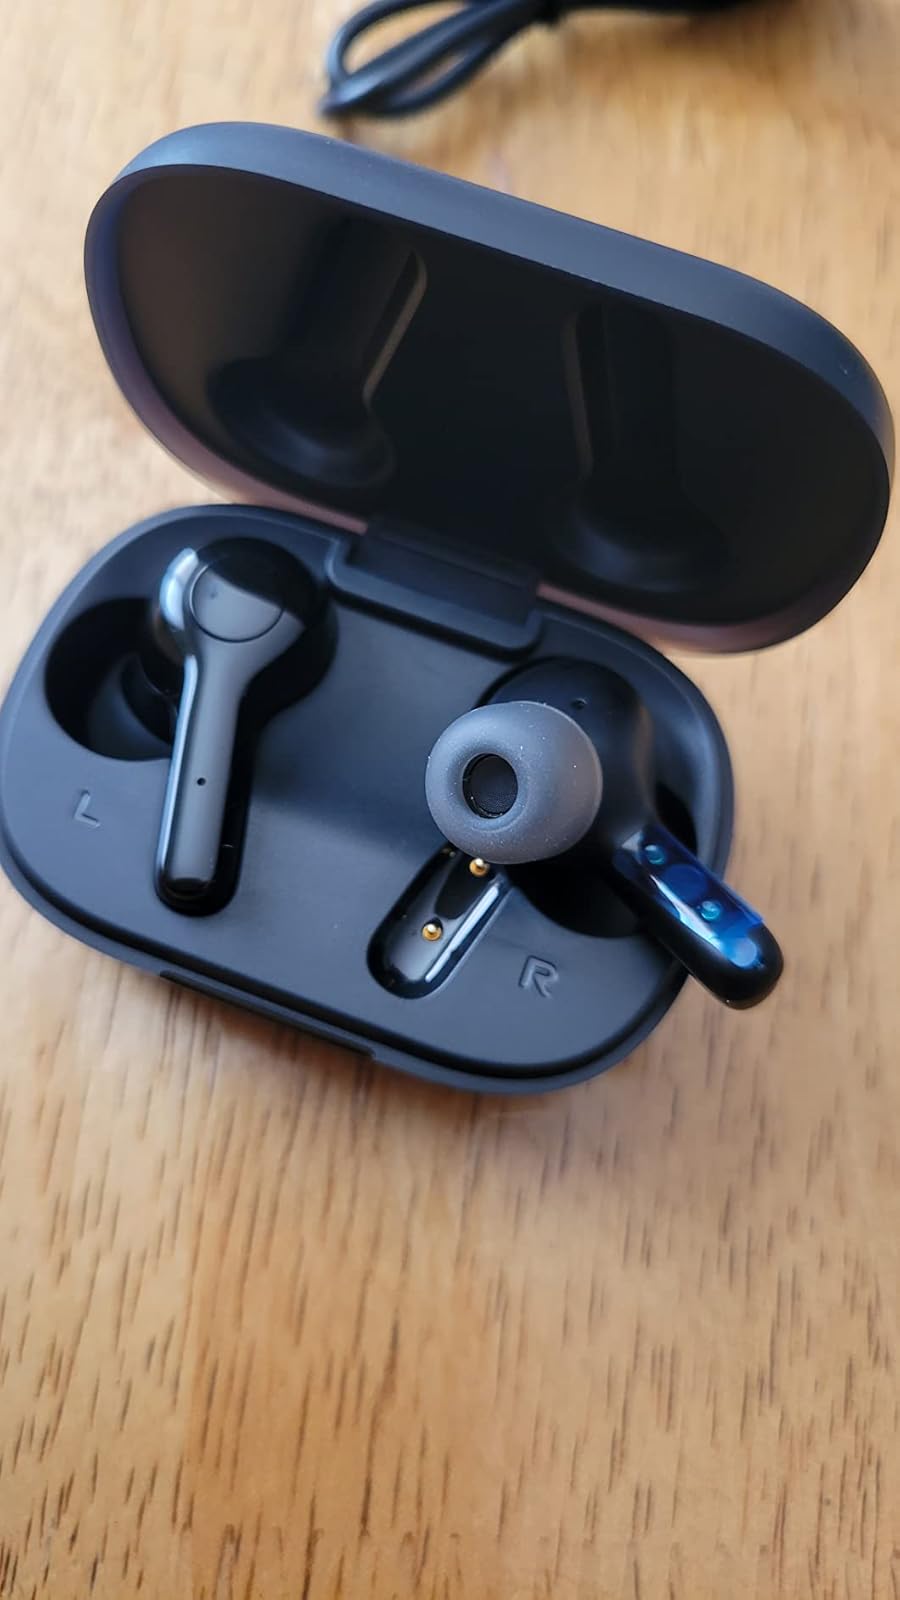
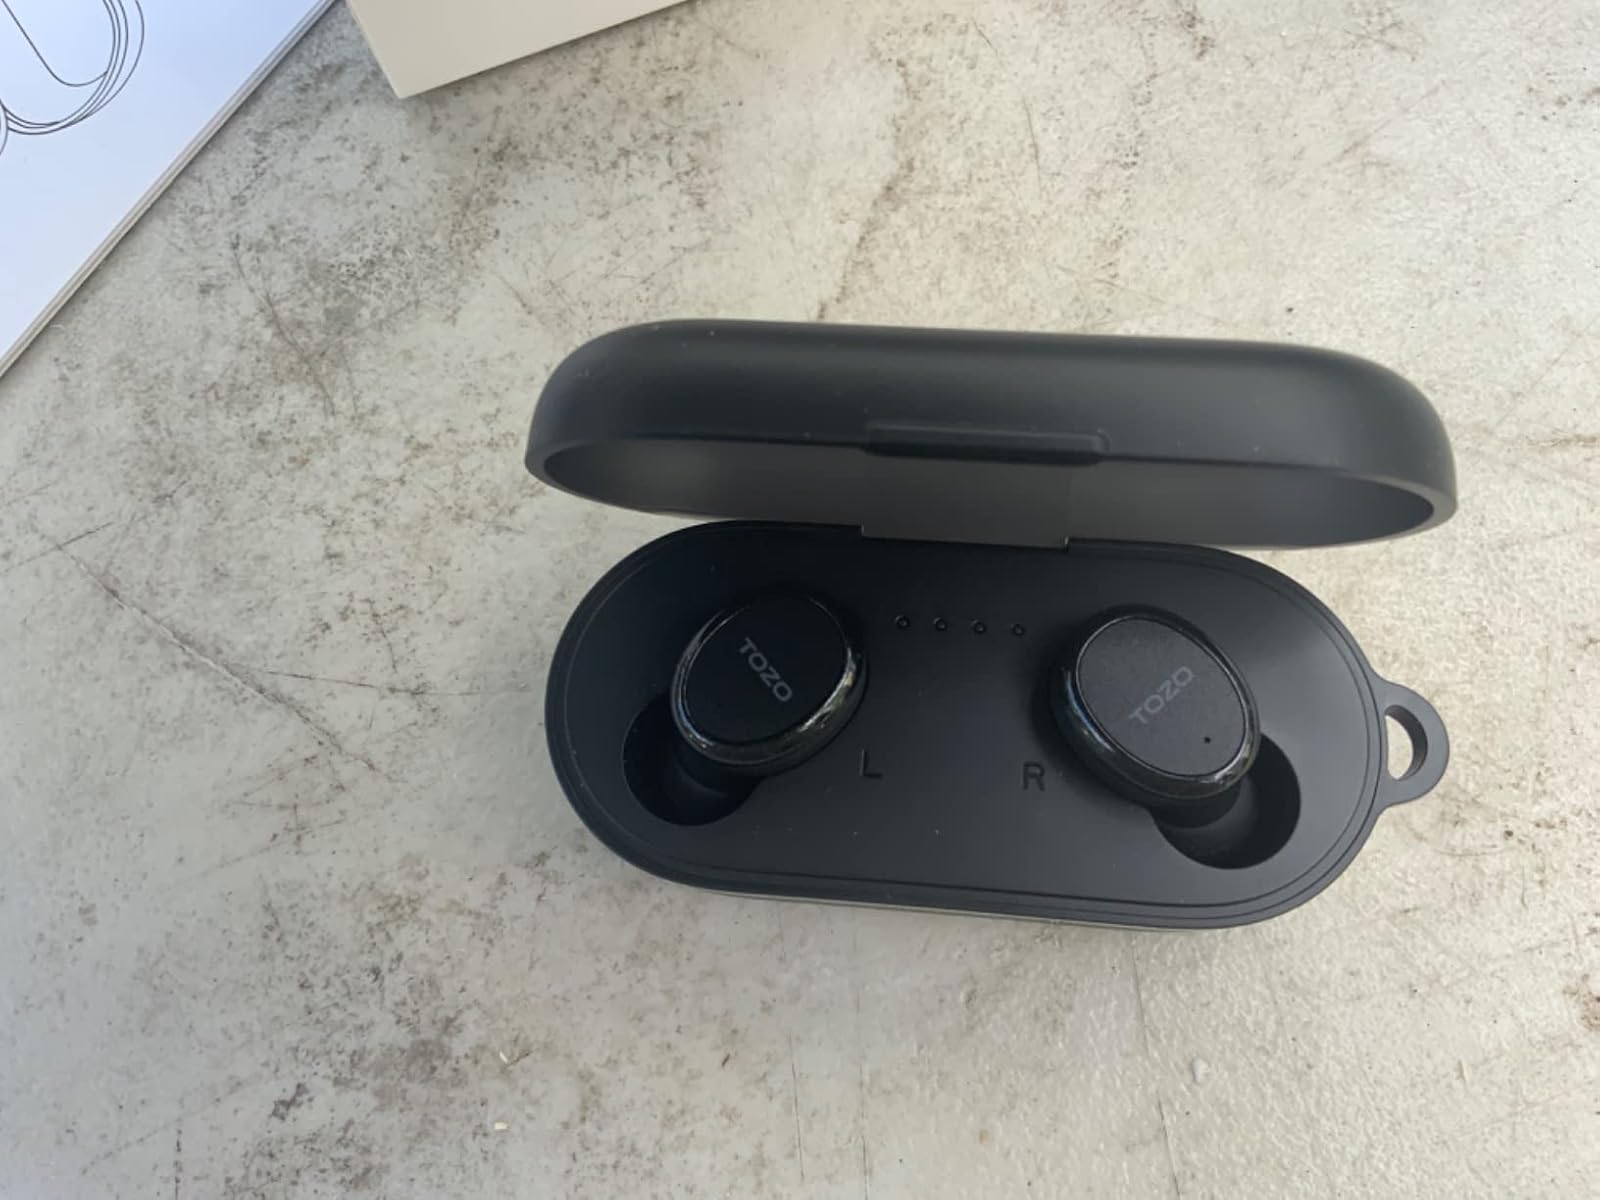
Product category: earbuds
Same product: no